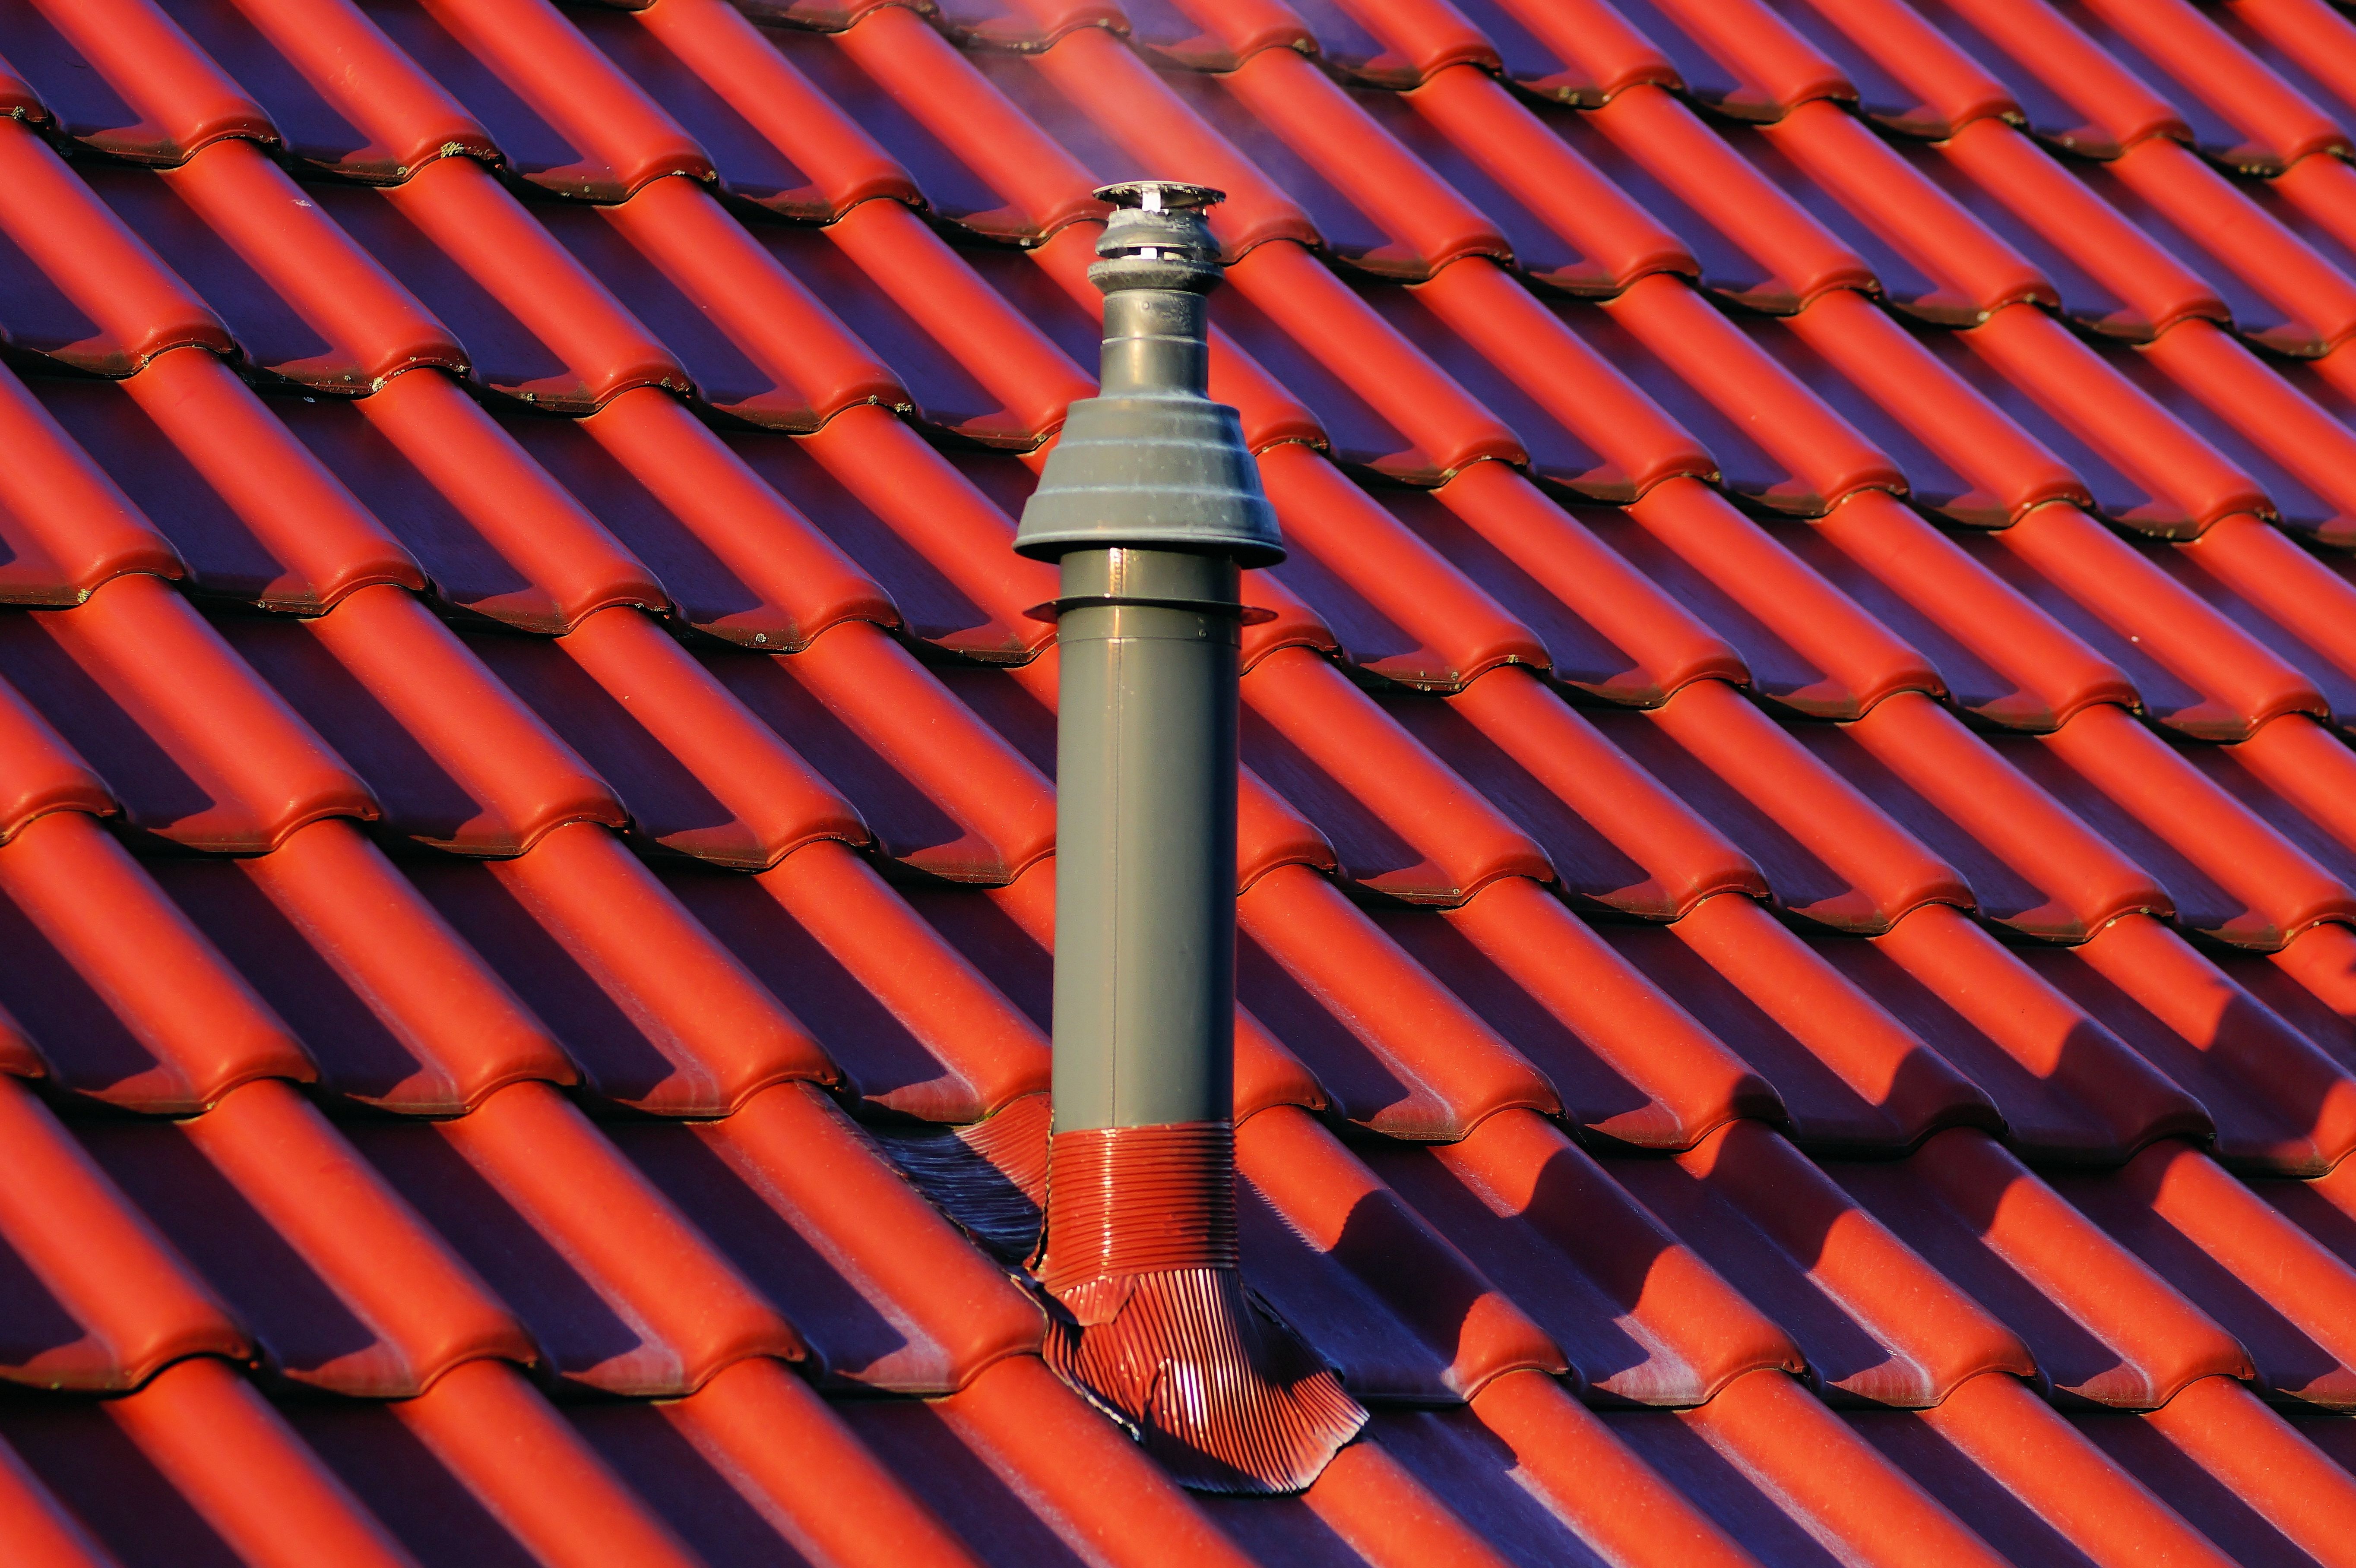
architecture, roof, home, urban, pattern, line, red, mast, chimney, tile, musical instrument, sublime, cue stick, gas heating